2022 SAFF Women's Championship

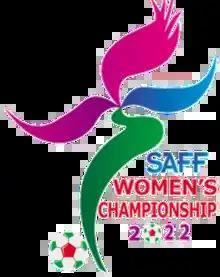

The 2022 SAFF Women's Championship was the 6th edition of the SAFF Women's Championship, the international women's football championship contested by the national teams of the South Asian Football Federation (SAFF). The tournament was played from 6–19 September 2022 in Kathmandu, Nepal.